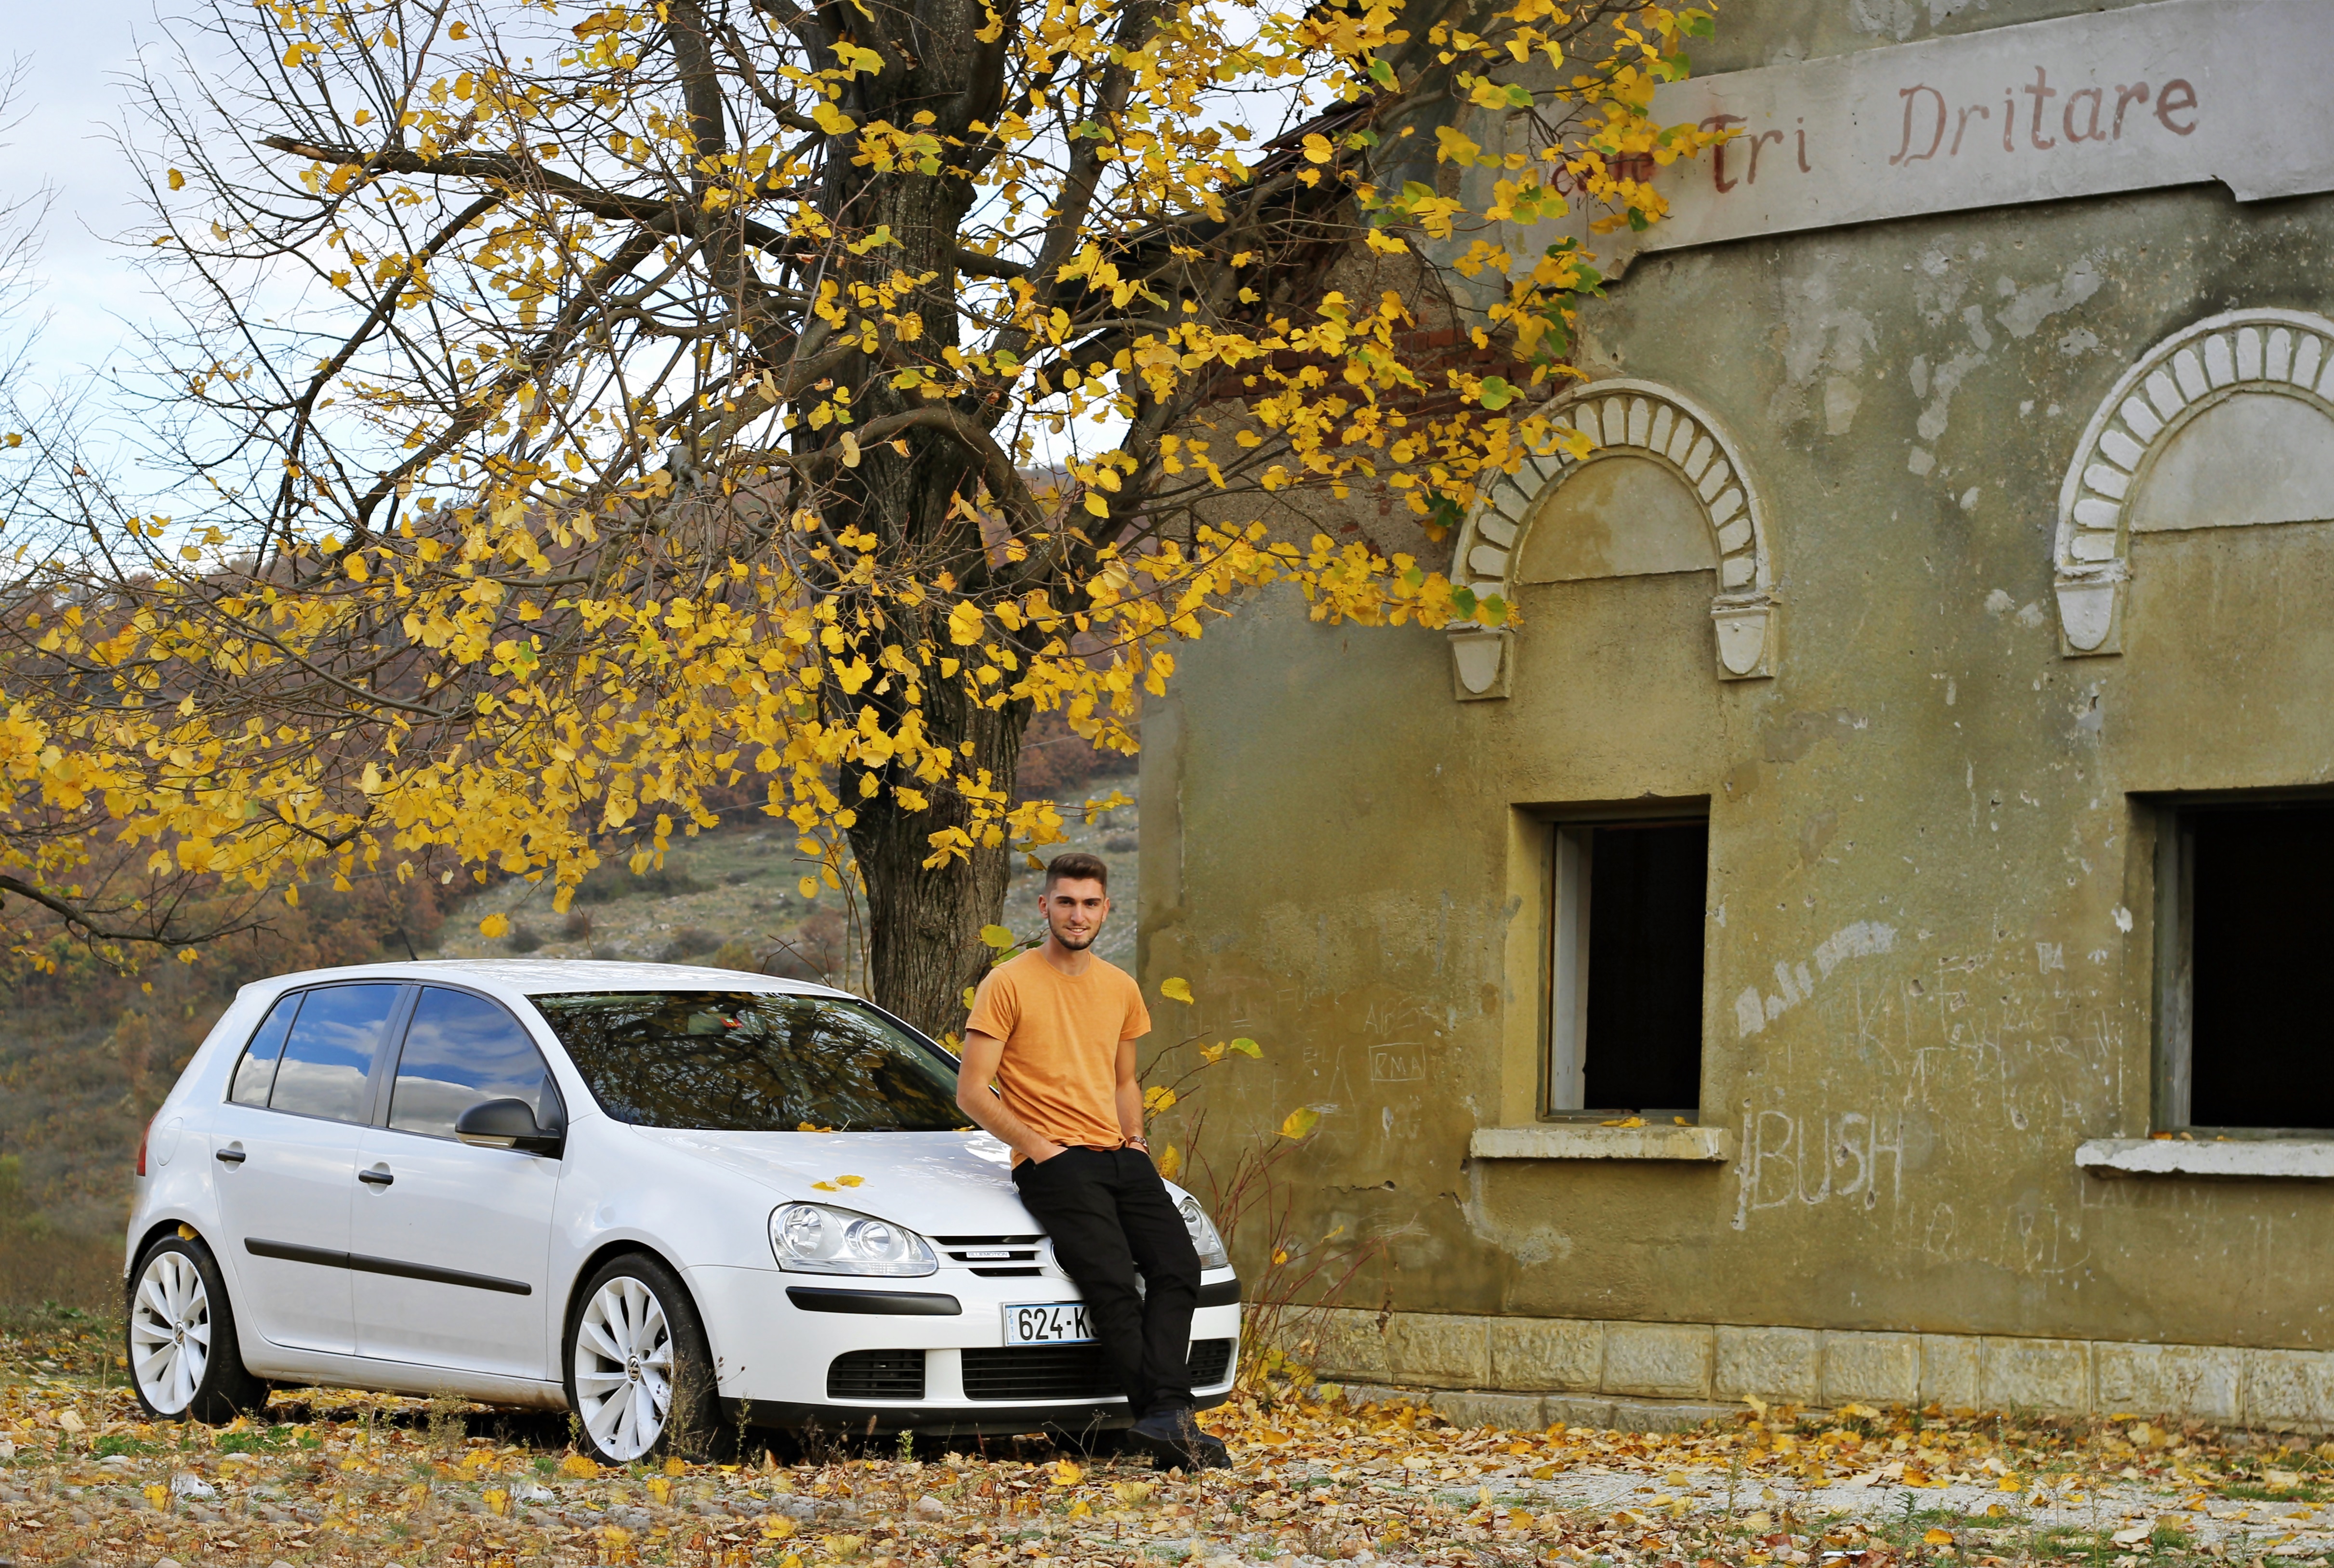
car, vehicle, automobile make